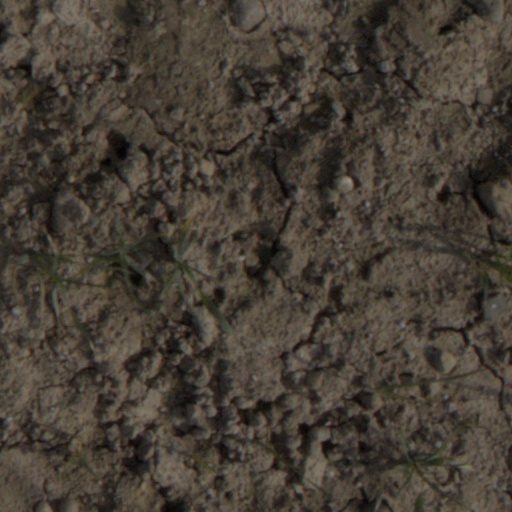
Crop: wheat